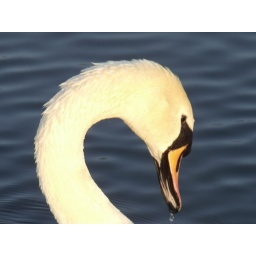
A swan in the water if you can see a drop of water is coming from his beak!